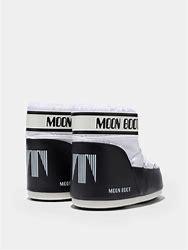
Brand: Moon
Model: Boot Moon Icon Nylon